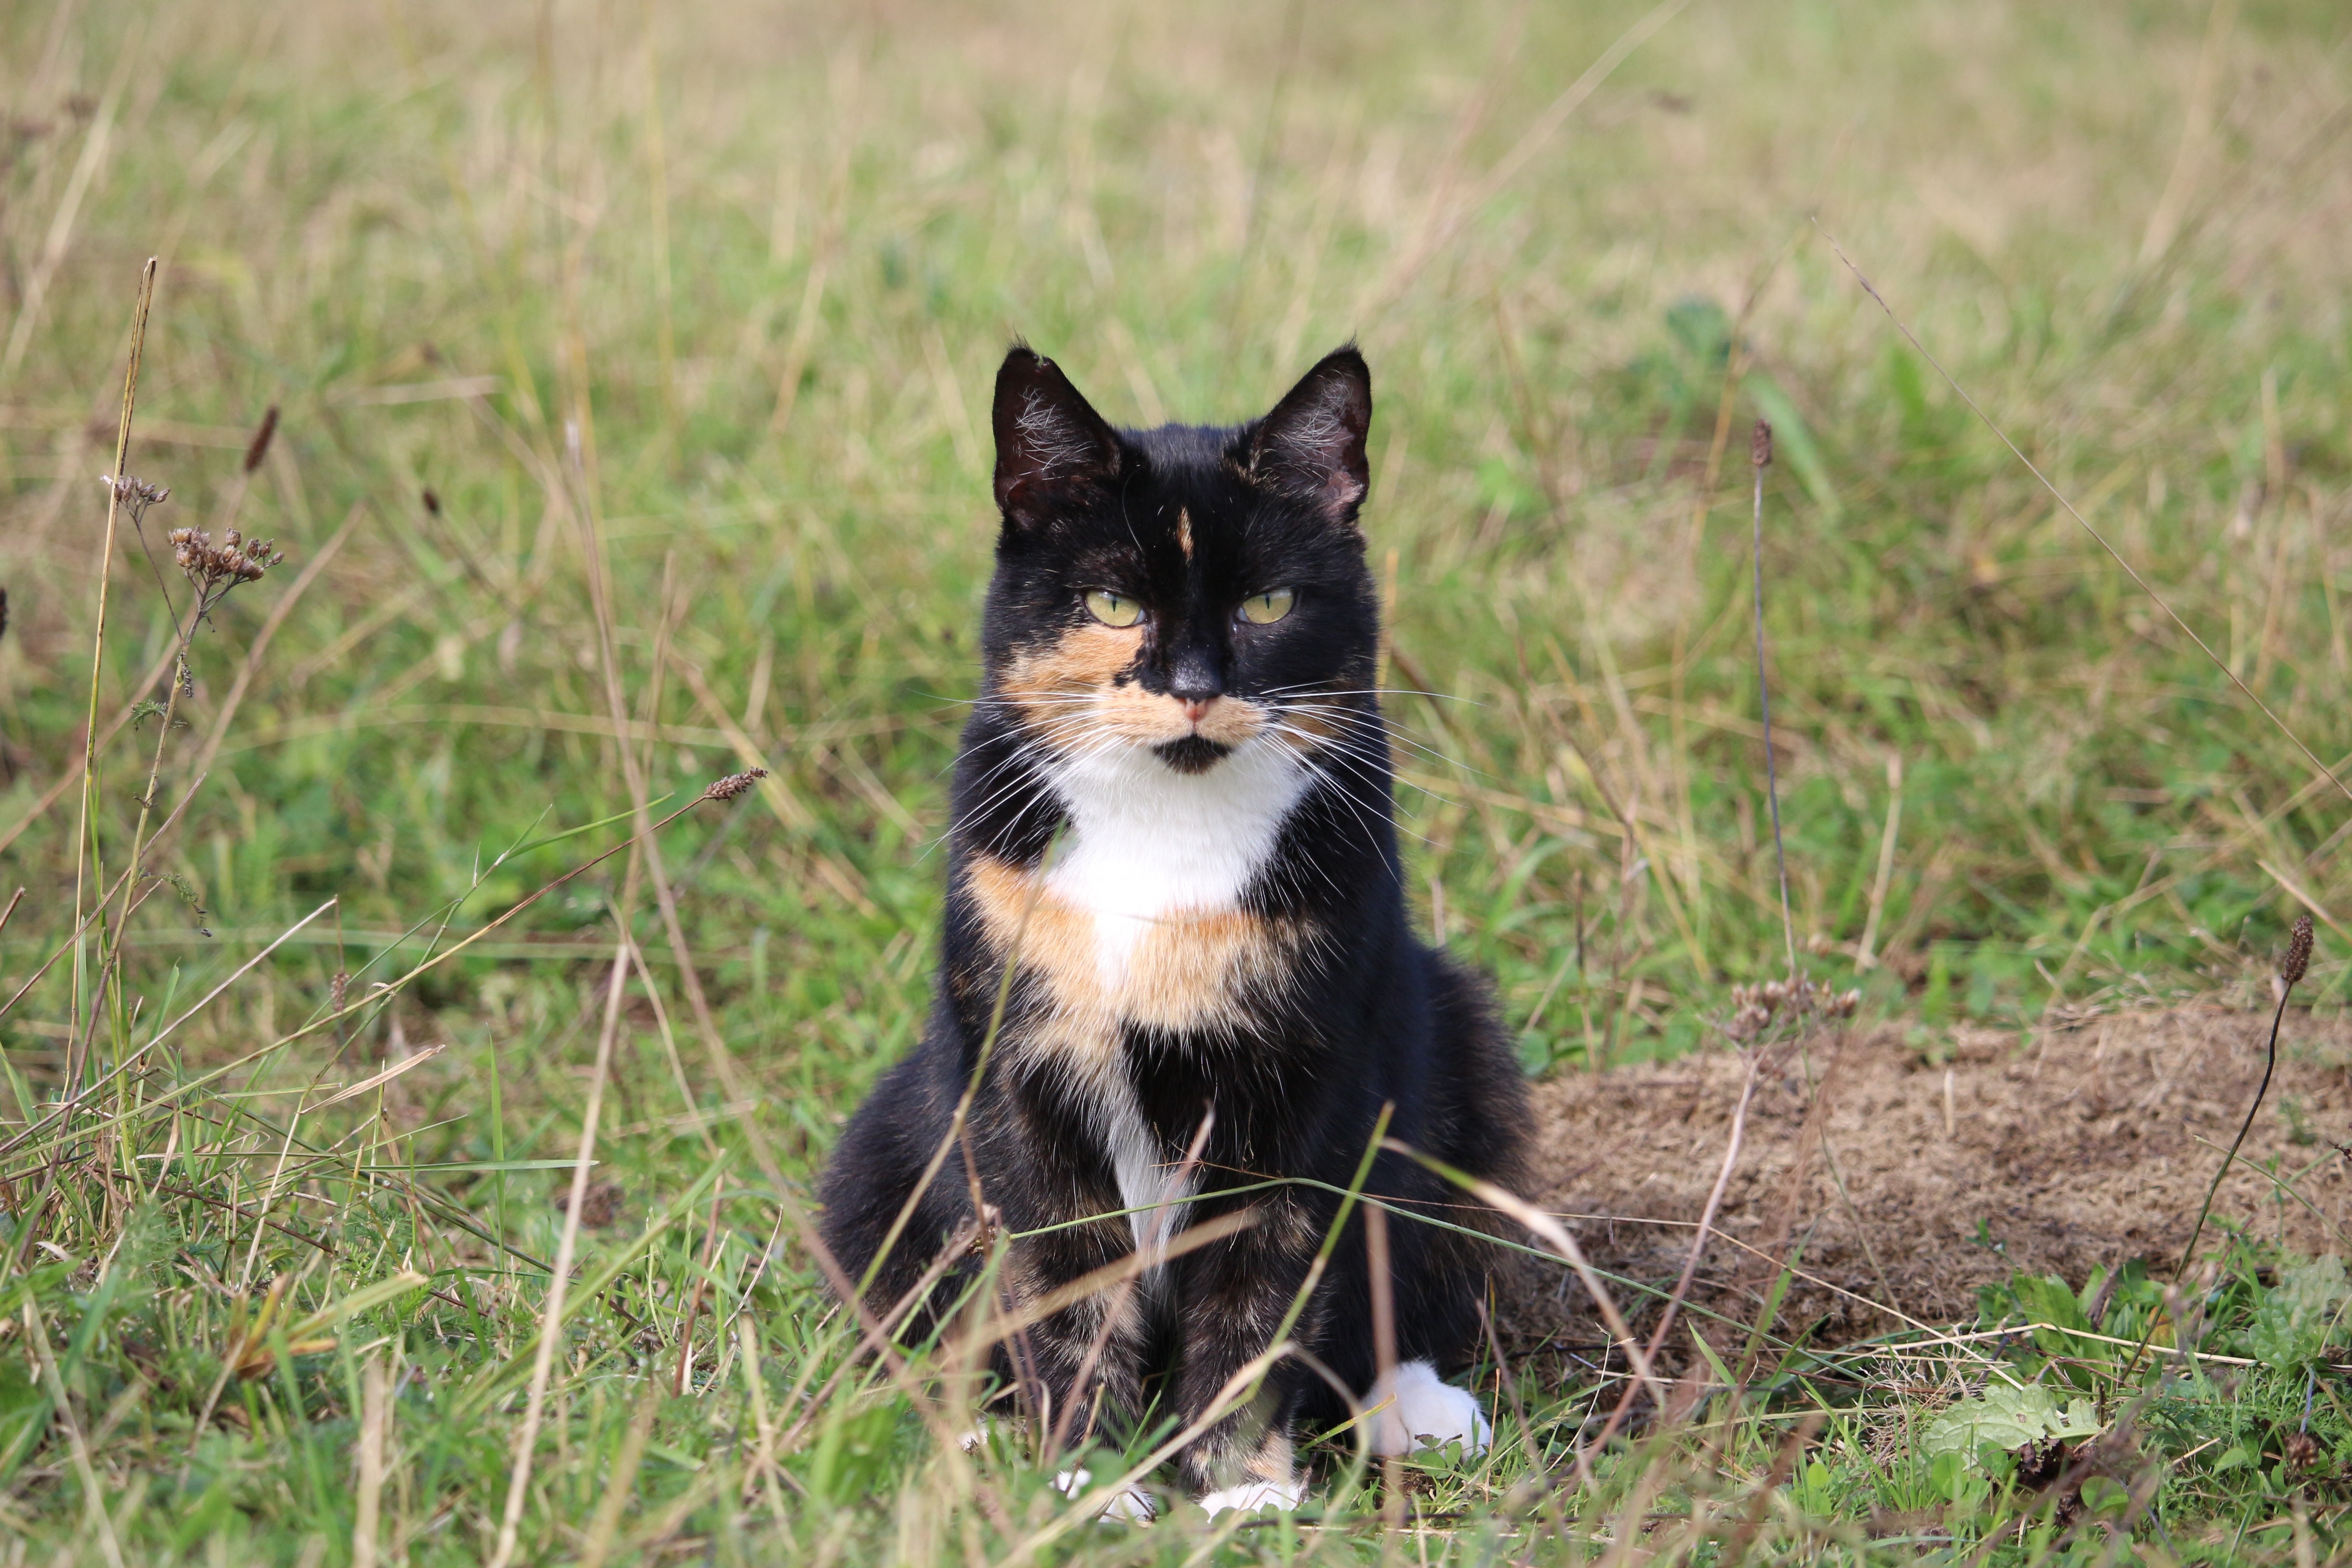
grass, wildlife, cat, mammal, fauna, vertebrate, mieze, domestic cat, cat face, lucky cat, three coloured, dog like mammal, dog breed group